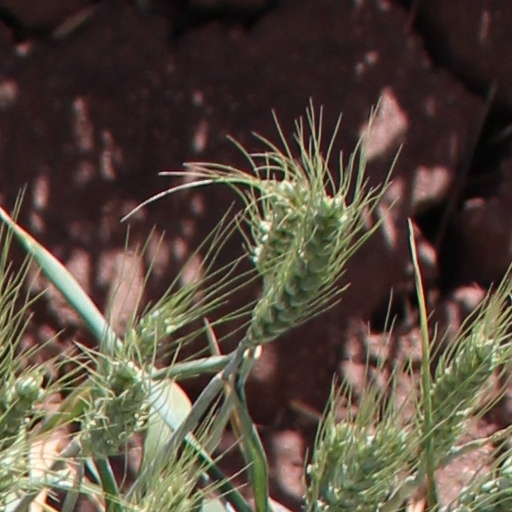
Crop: wheat